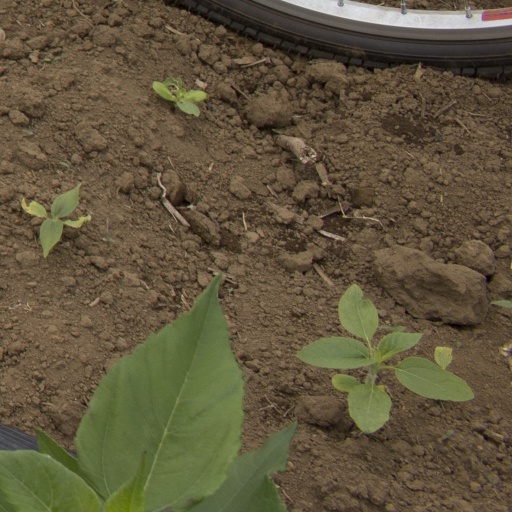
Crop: Jerusalem artichoke